Banker's lamp

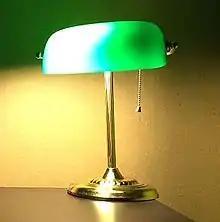
An example of a banker's lamp

The banker's lamp is a style of electric desk or table lamp often characterized by a brass stand, green glass lamp shade, and pull-chain switch.